John Blanche

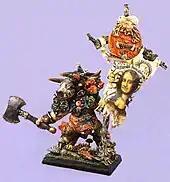
Blanche's Chaos Minotaur with Mona Lisa banner conversion, which won him the Master Painter award at Games Day 1987.

After discovering published examples of fantasy art prevalent at the time, Blanche began preparing work for publication, eventually relocating to London and approaching artist and publisher Roger Dean. Dean provided him with the opportunity for freelance illustration work, and Blanche subsequently spent the late 70s and early 80s producing book covers and interior illustrations, including five illustrations for David Day's compendium, "A Tolkien Bestiary".